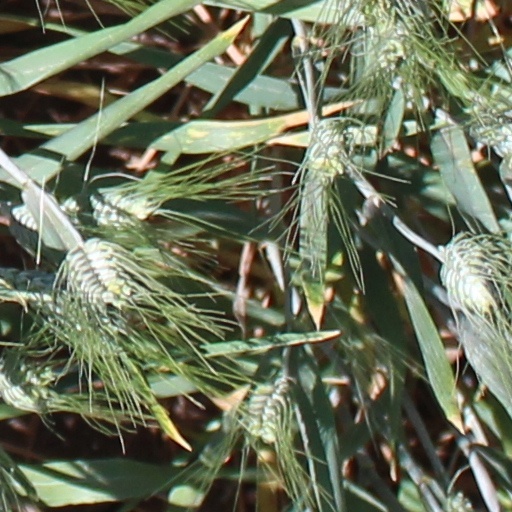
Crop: wheat